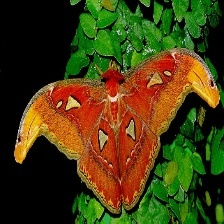
Species: ATLAS MOTH